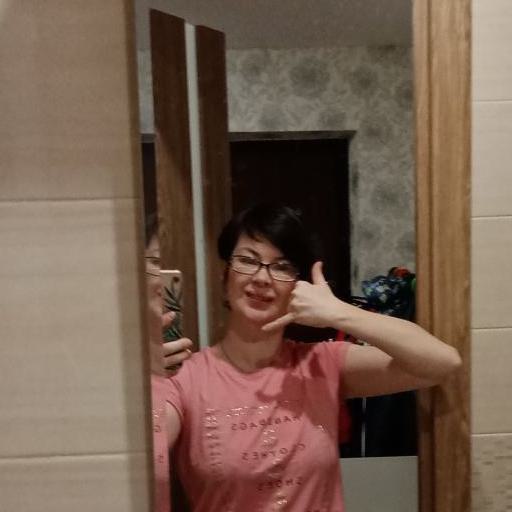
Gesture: call